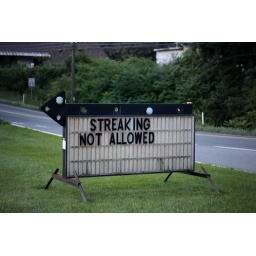
A sign near a car wash in Gordonsville.